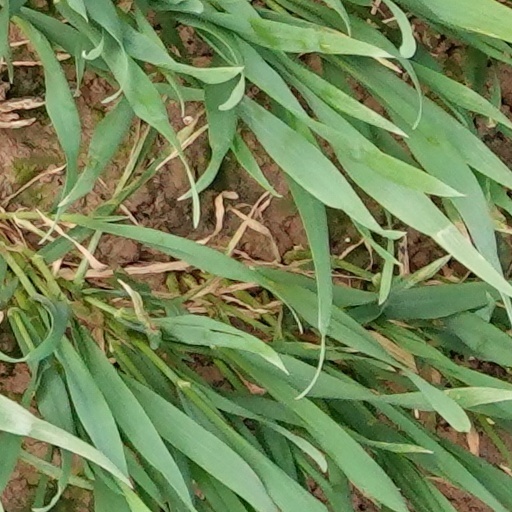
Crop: wheat